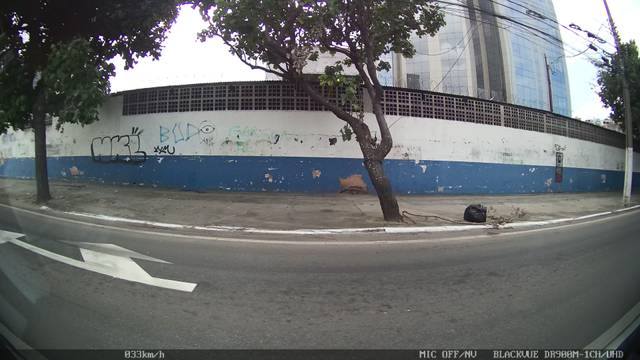
Region: Brazil
Coordinates: -20.318, -40.319